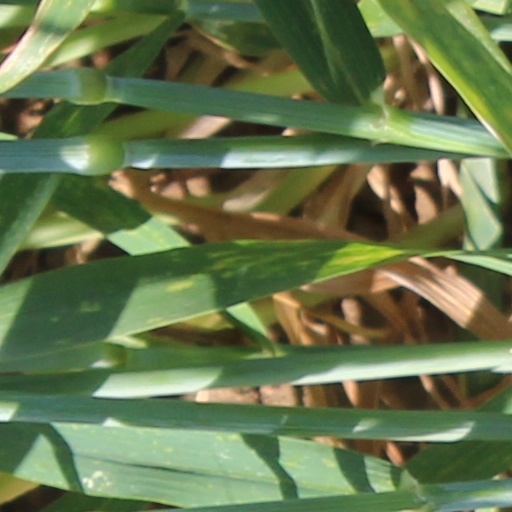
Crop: wheat